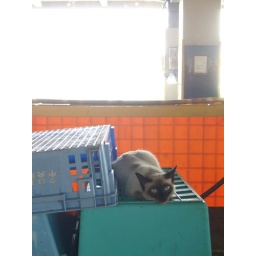
Photos when traveling in Okinawa, JapanIn the fish market